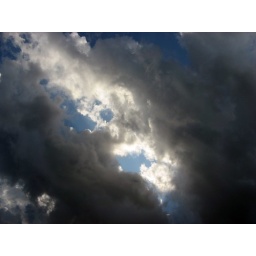
Heavy clouds over a blue sky